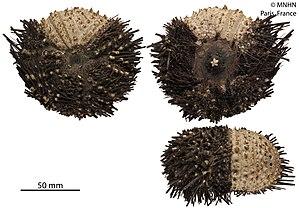
Diadema mexicanum, collection du Muséum National d'Histoire Naturelle (Paris, France).
Diadema est un genre d’oursins réguliers de la famille des Diadematidae. Ils sont généralement appelés « oursins-diadèmes ».
Diadema mexicanum est une espèce d'oursin régulier tropical de la famille des Diadematidae, caractérisé par des épines particulièrement longues. On le trouve sur les côtes Pacifiques de l'Amérique centrale.
Les Diadematidae forment une famille de grands oursins réguliers aux épines longues et venimeuses. On les trouve principalement dans les mers tropicales.